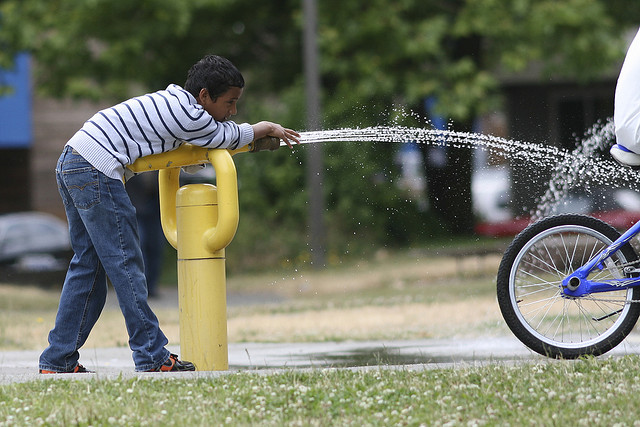
user: Given an image and a question. Answer the question in a short answer. Question: How much pressure is the water under? Short Answer:
assistant: lot